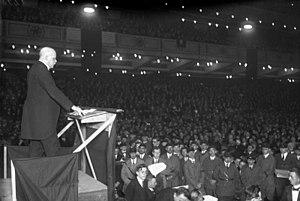
L'élection présidentielle allemande de 1925 est la première élection au suffrage universel direct du président du Reich, le chef de l'État de la république de Weimar. Le premier président, Friedrich Ebert, décédé le 28 février 1925, avait été élu indirectement, par l'Assemblée nationale de Weimar, mais la Constitution de Weimar exigeait que son successeur soit élu par le « peuple allemand dans son ensemble ». Après deux tours de scrutin, les 29 mars et 26 avril, Paul von Hindenburg est élu deuxième président du Reich.
Wilhelm Marx est un homme d'État et juriste allemand, né à Cologne le 15 janvier 1863 et mort à Bonn le 5 août 1946.